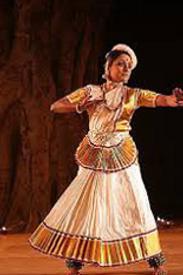
Dance form: mohiniyattam